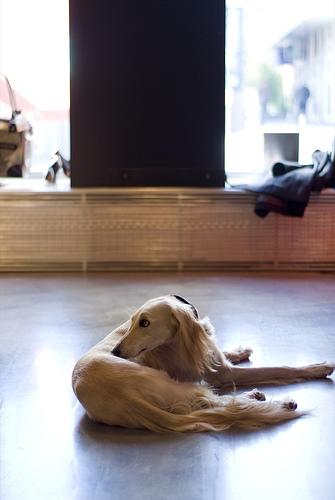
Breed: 206-n000051-Saluki